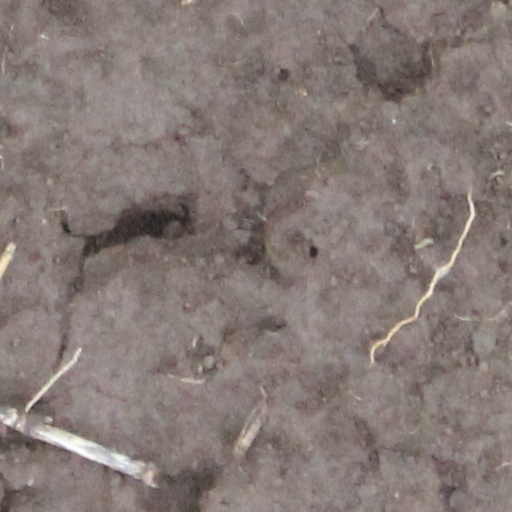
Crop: wheat